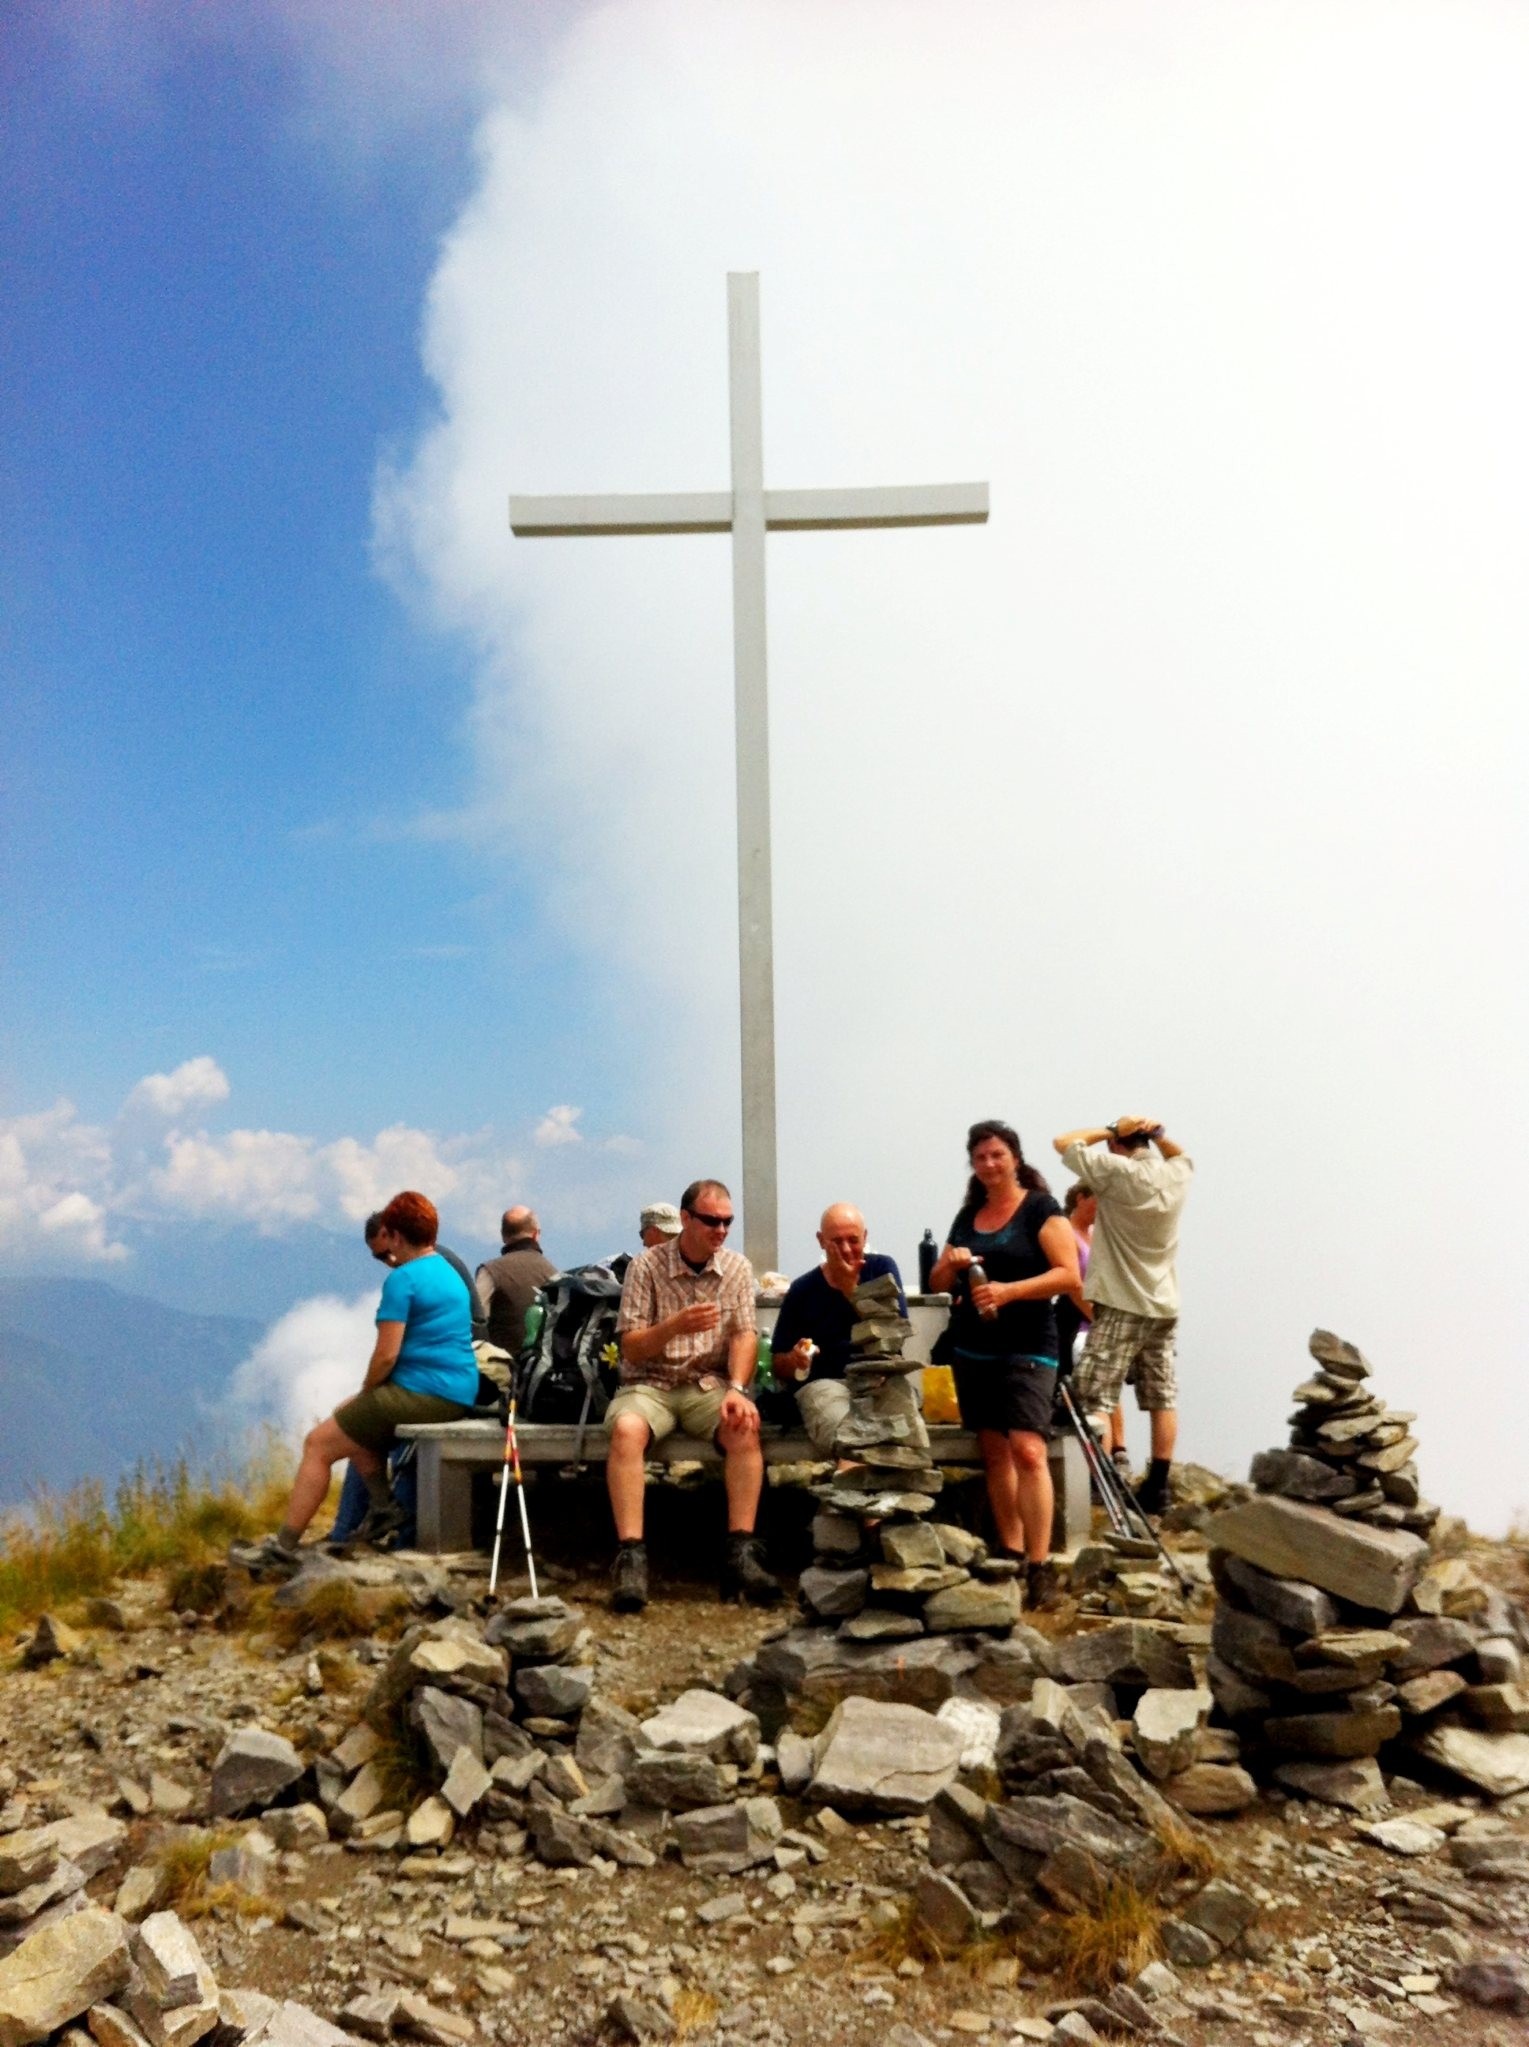
rock, mountain, sky, wind, hike, religion, cross, tourism, pilgrimage, religious item